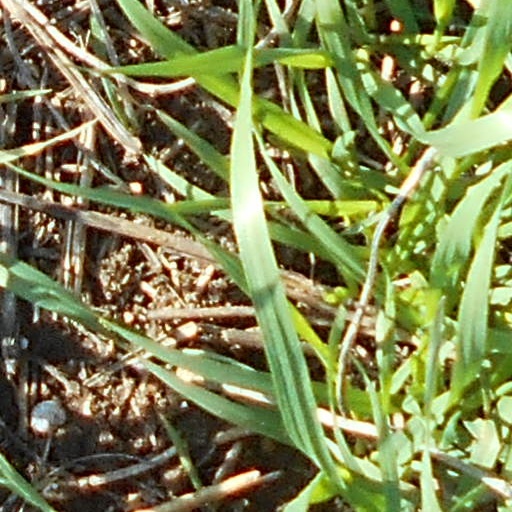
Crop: wheat